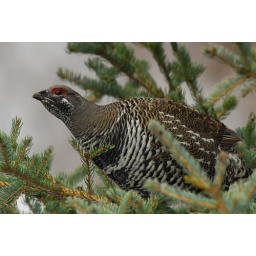
spruce grouse eating pine needles up in evergreen tree.